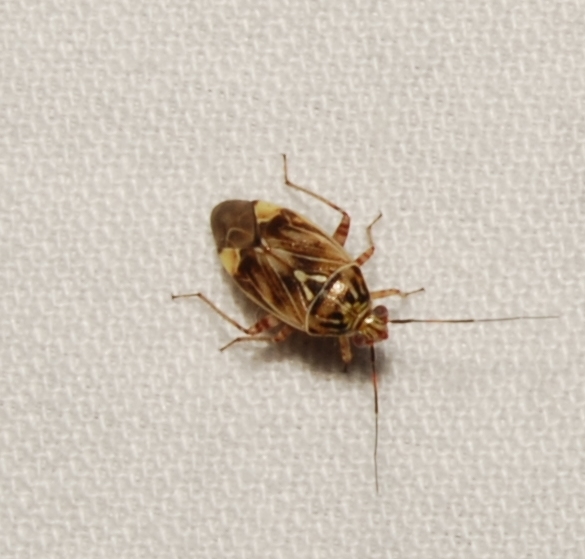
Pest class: lygus_bug